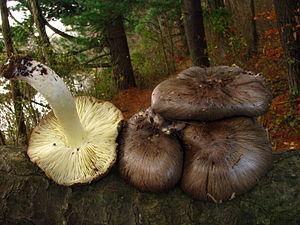
Tricholoma portentosum, le Tricholome prétentieux, est une espèce de champignons basidiomycètes de la famille des Tricholomataceae. Ce champignon comestible au goût iodé, typique des forêts de Pins sylvestres de l'écozone holarctique, est assez difficile à différencier de certains de ses congénères du genre Tricholoma ; seuls des reflets jaunes dans ses lames et à la base de son pied pourront le distinguer à coup sûr d'espèces toxiques. Il est très proche des points de vue biologique et chimique du champignon également comestible Petit-gris.
Tricholoma pardinum est une espèce de champignons basidiomycètes de la famille des Tricholomataceae. En français, ses noms vulgaires sont Tricholome moucheté, Tricholome rayé et Tricholome tigré. Il est largement distribué en Amérique du Nord et en Europe, ainsi que dans certaines parties de l'Asie. Il est souvent observé dans des hêtraies où il se développe en été et en automne.